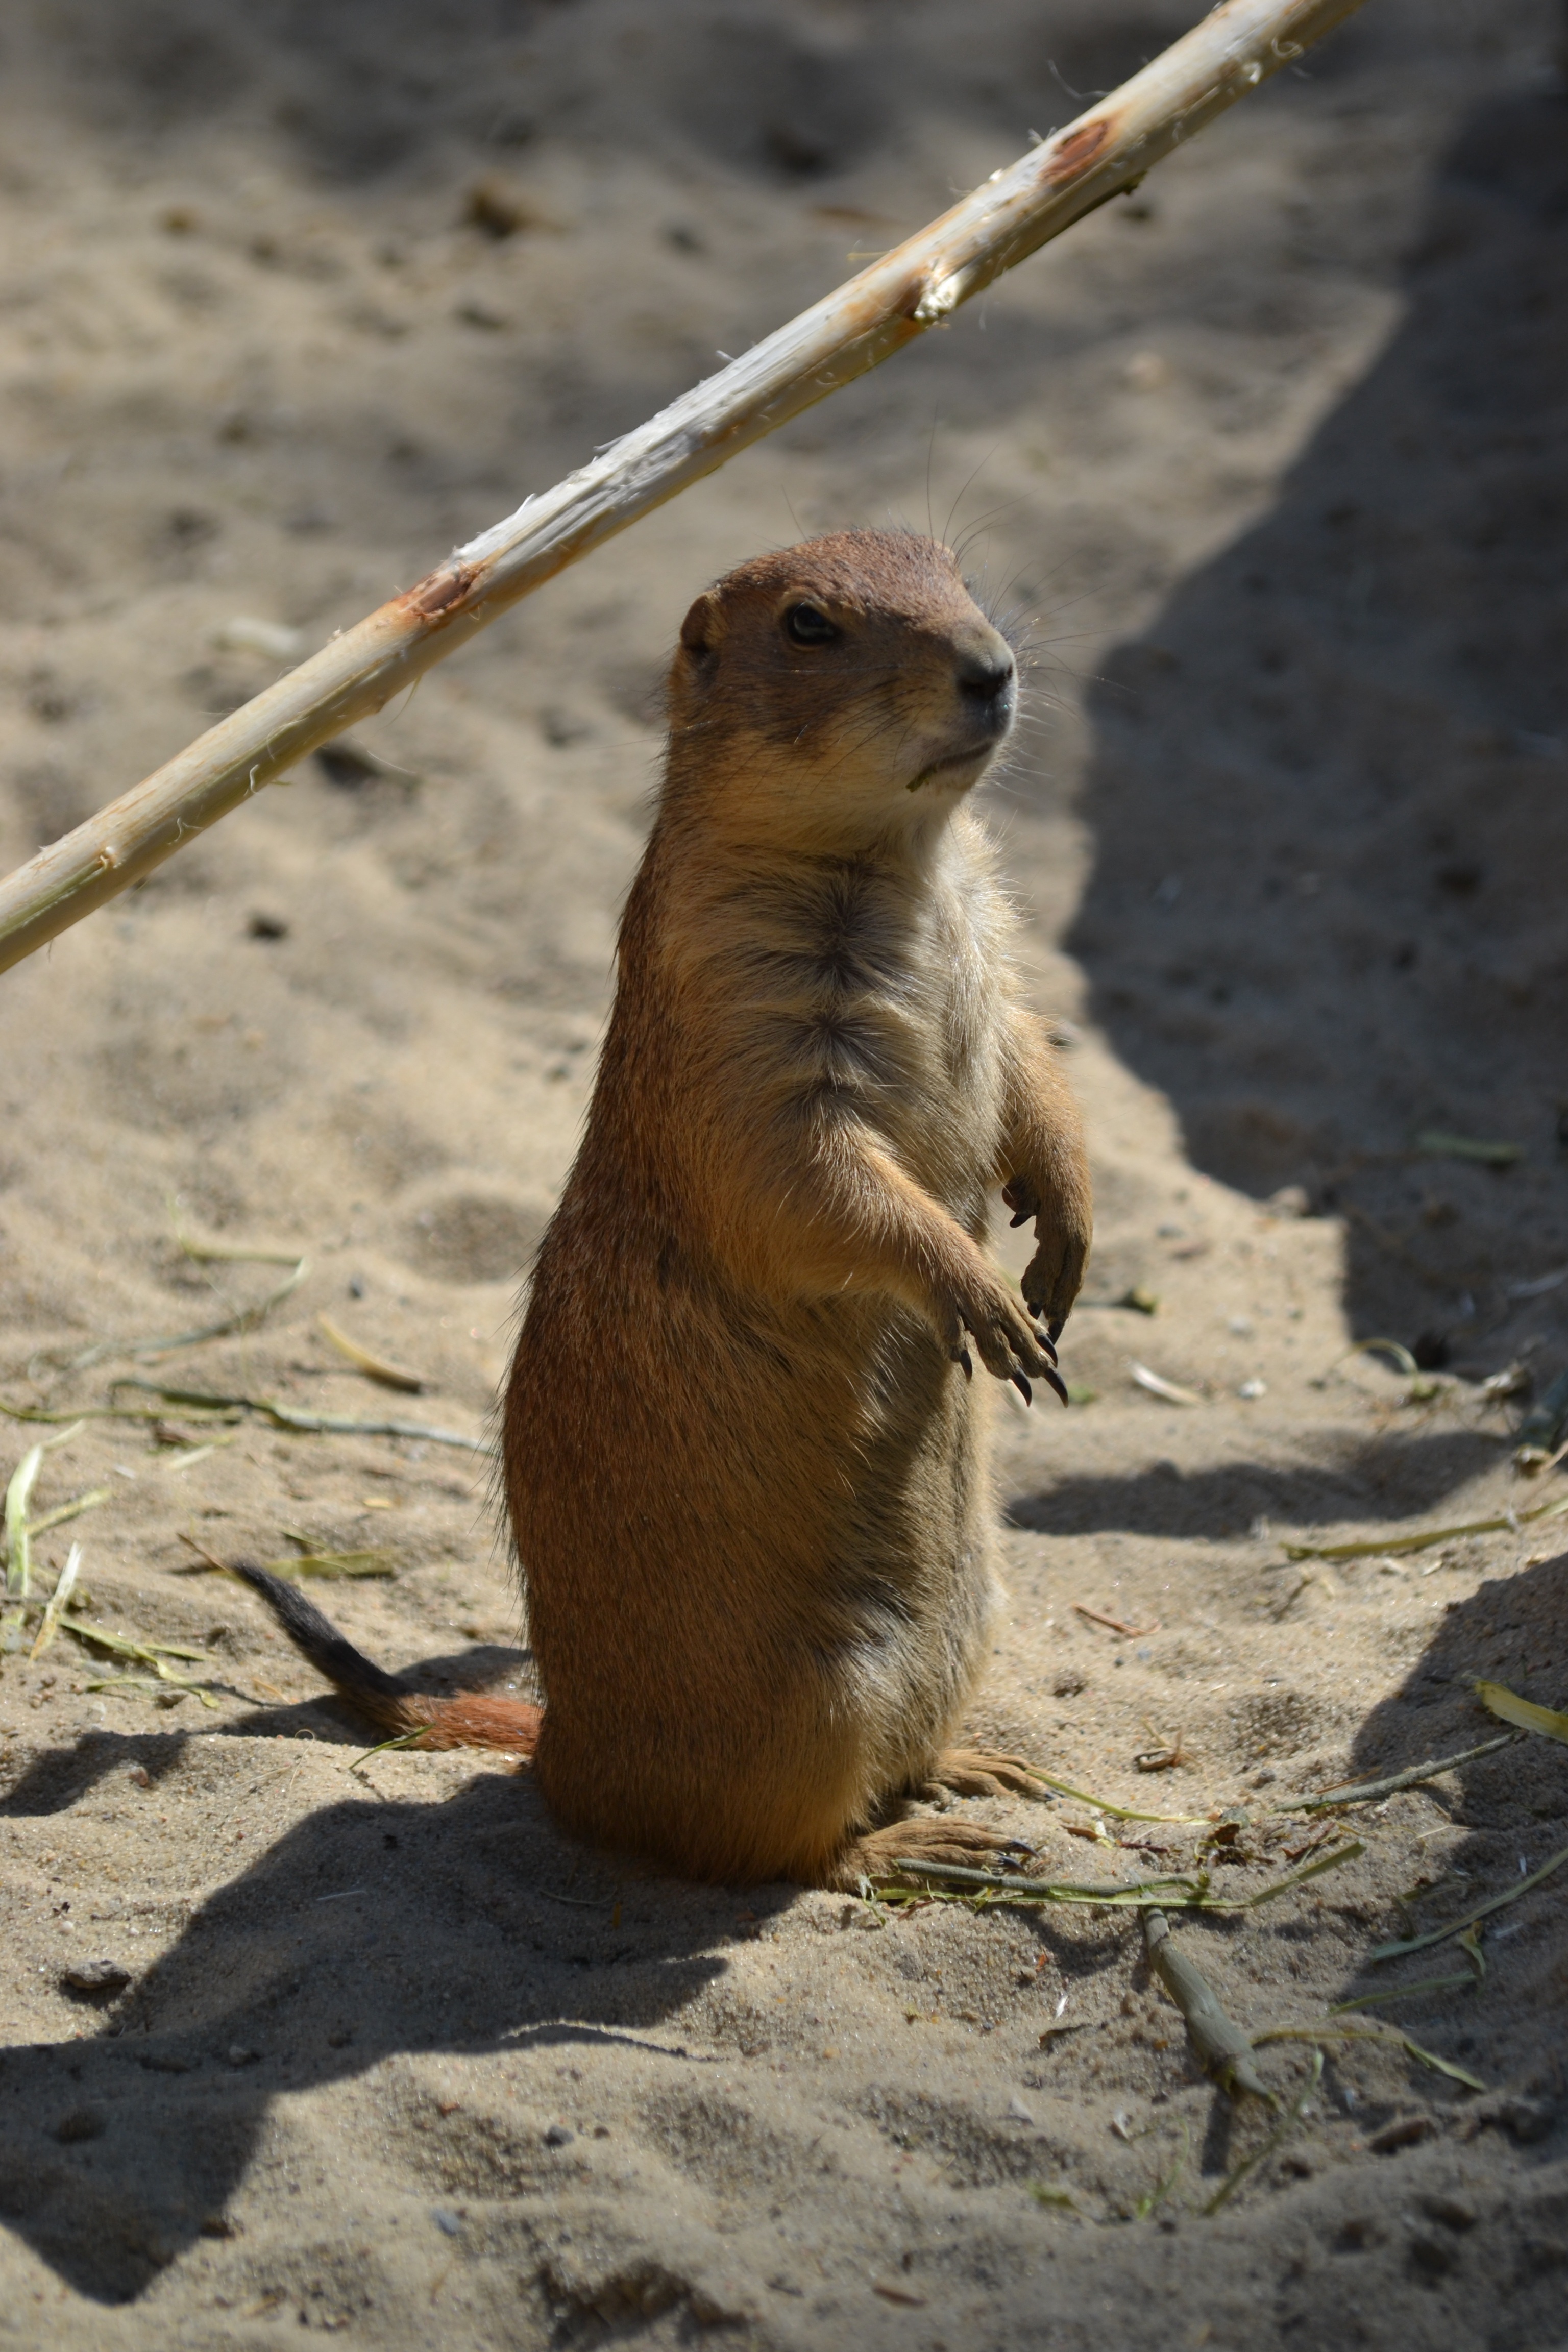
watch, nature, animal, cute, wildlife, zoo, mammal, squirrel, rodent, fauna, whiskers, vertebrate, meerkat, curious, vigilant, prairie dog